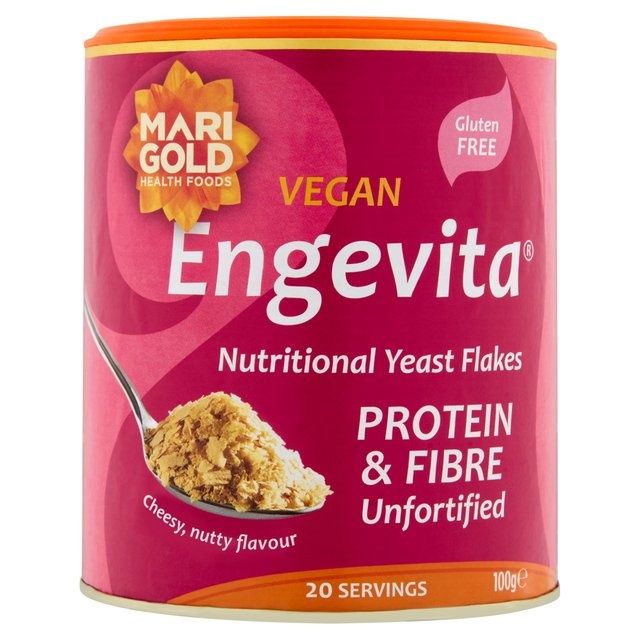
Marigold Engevita Protein Fibre Yeast Pink 100g
The ideal condiment for pasta, soups, salads and smoothies. Engevita® Unfortified Yeast is high in protein and fibre. It contains B vitamins without any fortification. It is a natural food grown on molasses under carefully controlled conditions. Engevita® is a primary inactive yeast of the genus Saccharomyces cerevisiae, entirely free from Candida albicans yeast. Protein & fibre unfortified, Cheesy, nutty flavour, With B Vitamins, High in Folate, High in Fibre, High in Protein, Gluten Free, Contains no artificial preservatives, colouring, flavouring or genetically-modified material, Suitable for Vegans
Brand: Marigold
Category: Food, Beverages & Tobacco > Food Items > Cooking & Baking Ingredients > Yeast